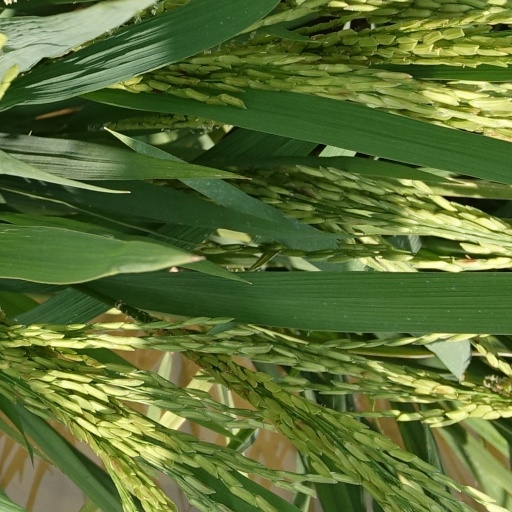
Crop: rice